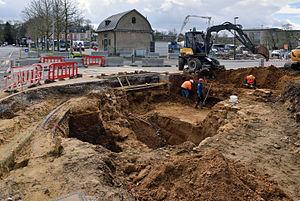
Luxembourg-ville, quartier du Limpertsberg